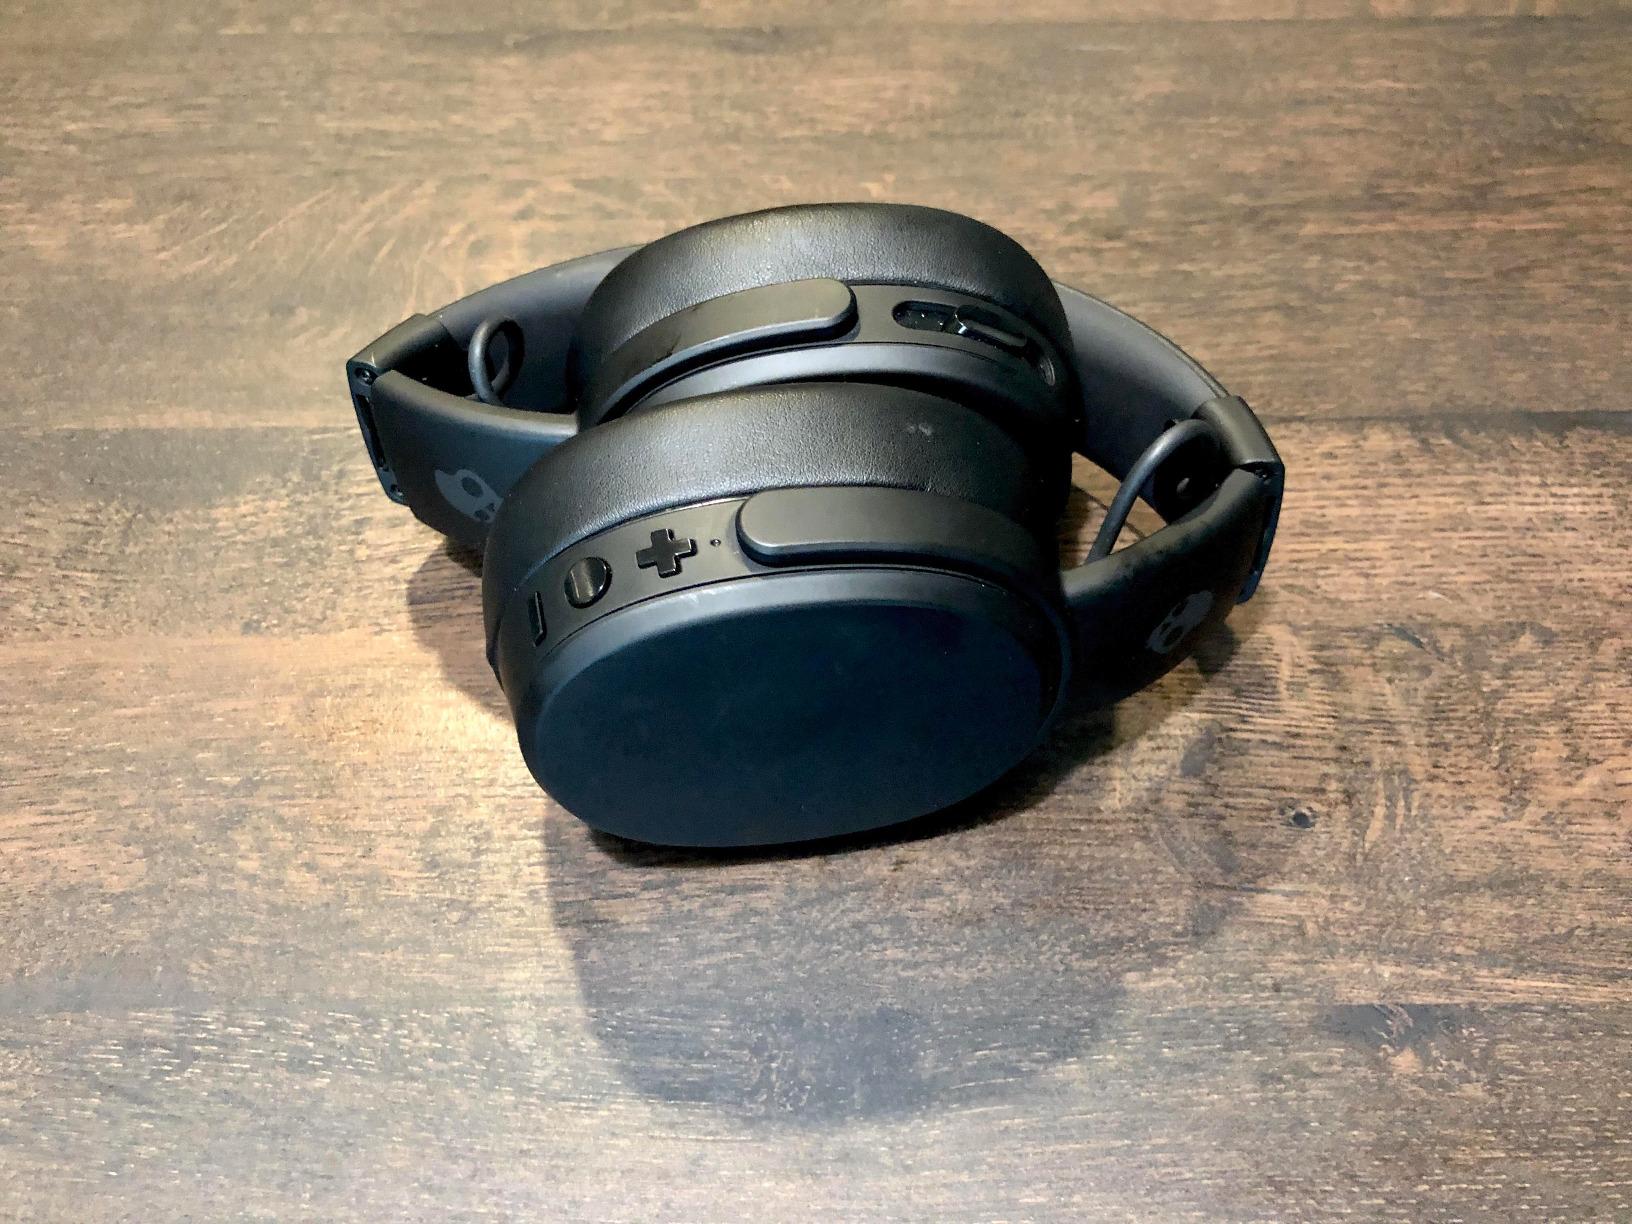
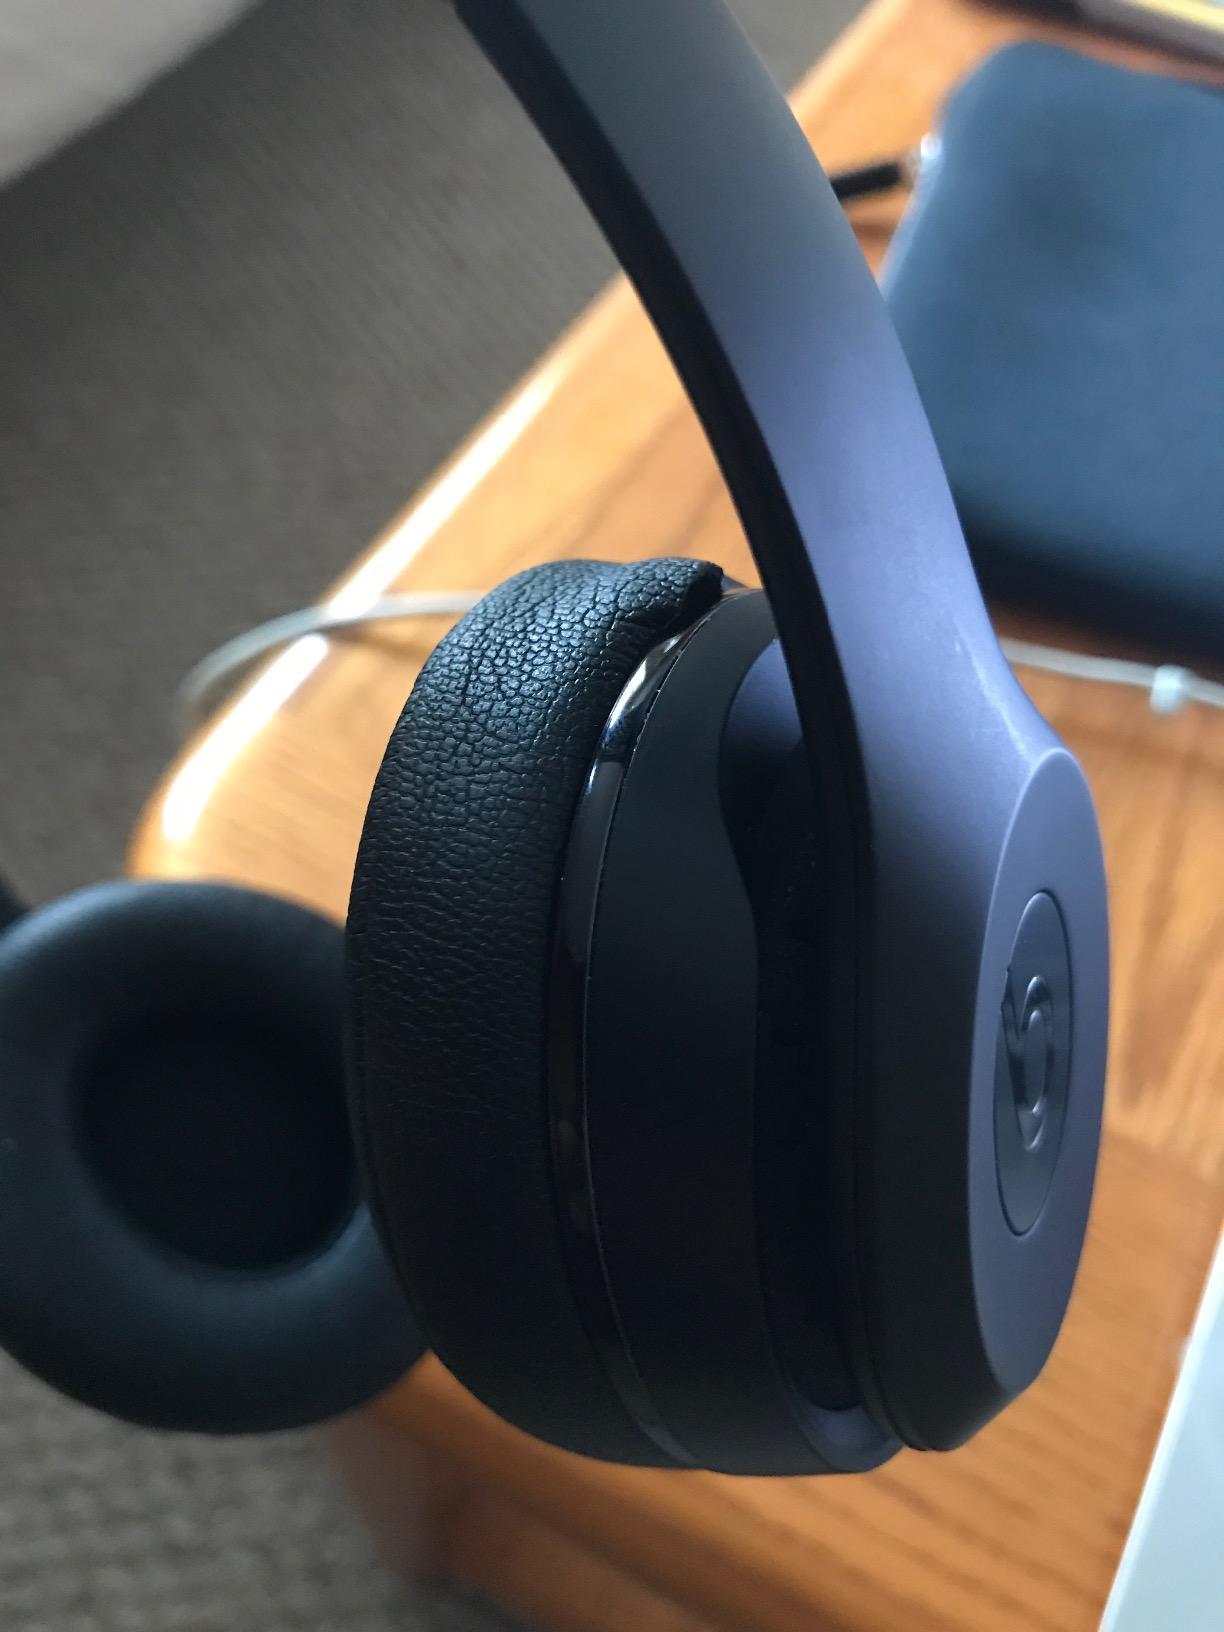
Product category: headphones
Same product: no